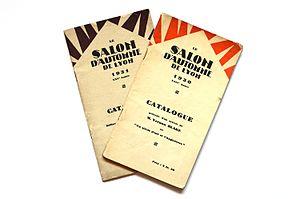
Catalogue du Salon d'automne de Lyon, 1930 et 1931
Le Salon d'automne de Lyon est une exposition d'art qui se tint de 1902 à 1987 au Palais Bondy à Lyon.
Christian Krass, né à Aubusson en 1868 et décédé à Lyon en 1957, est un artiste ébéniste et meublier lyonnais du XXᵉ siècle, considéré comme la « fine fleur des arts décoratifs lyonnais ».
Anne Dangar, née à Kempsey en 1885 et morte à Sablons en 1951, est une peintre et céramiste d'origine australienne.